Moxico Province

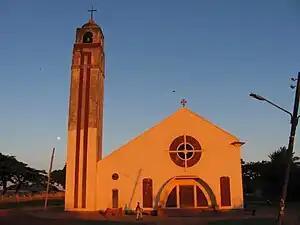
Church in Luena, Moxico Province

Moxico is also home to Cameia National Park in the Cameia Municipality.